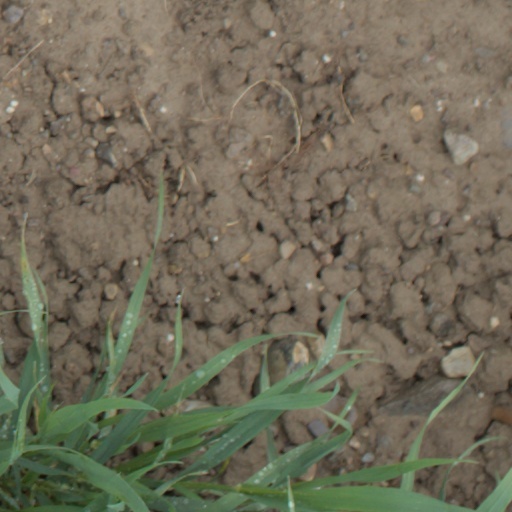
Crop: wheat